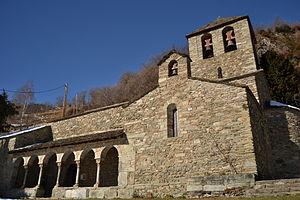
Queralbs est une commune d'Espagne dans la communauté autonome de Catalogne, province de Gérone, de la comarque du Ripollès.